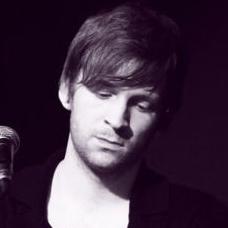
Age: 20